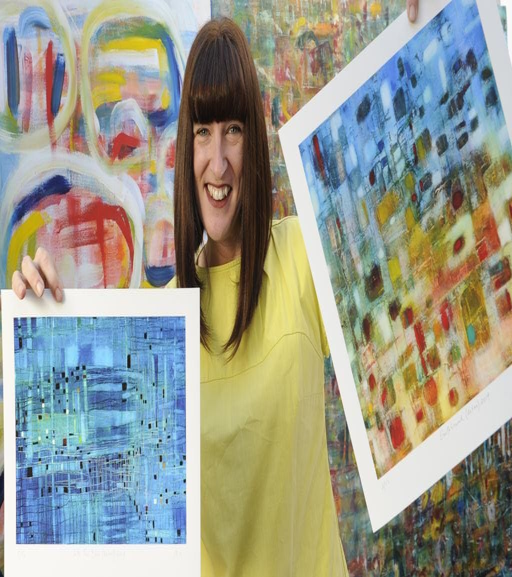
person became a full - time painter after being made redundant from her corporate job